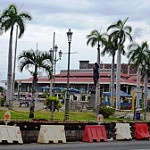
Scene: Outdoor